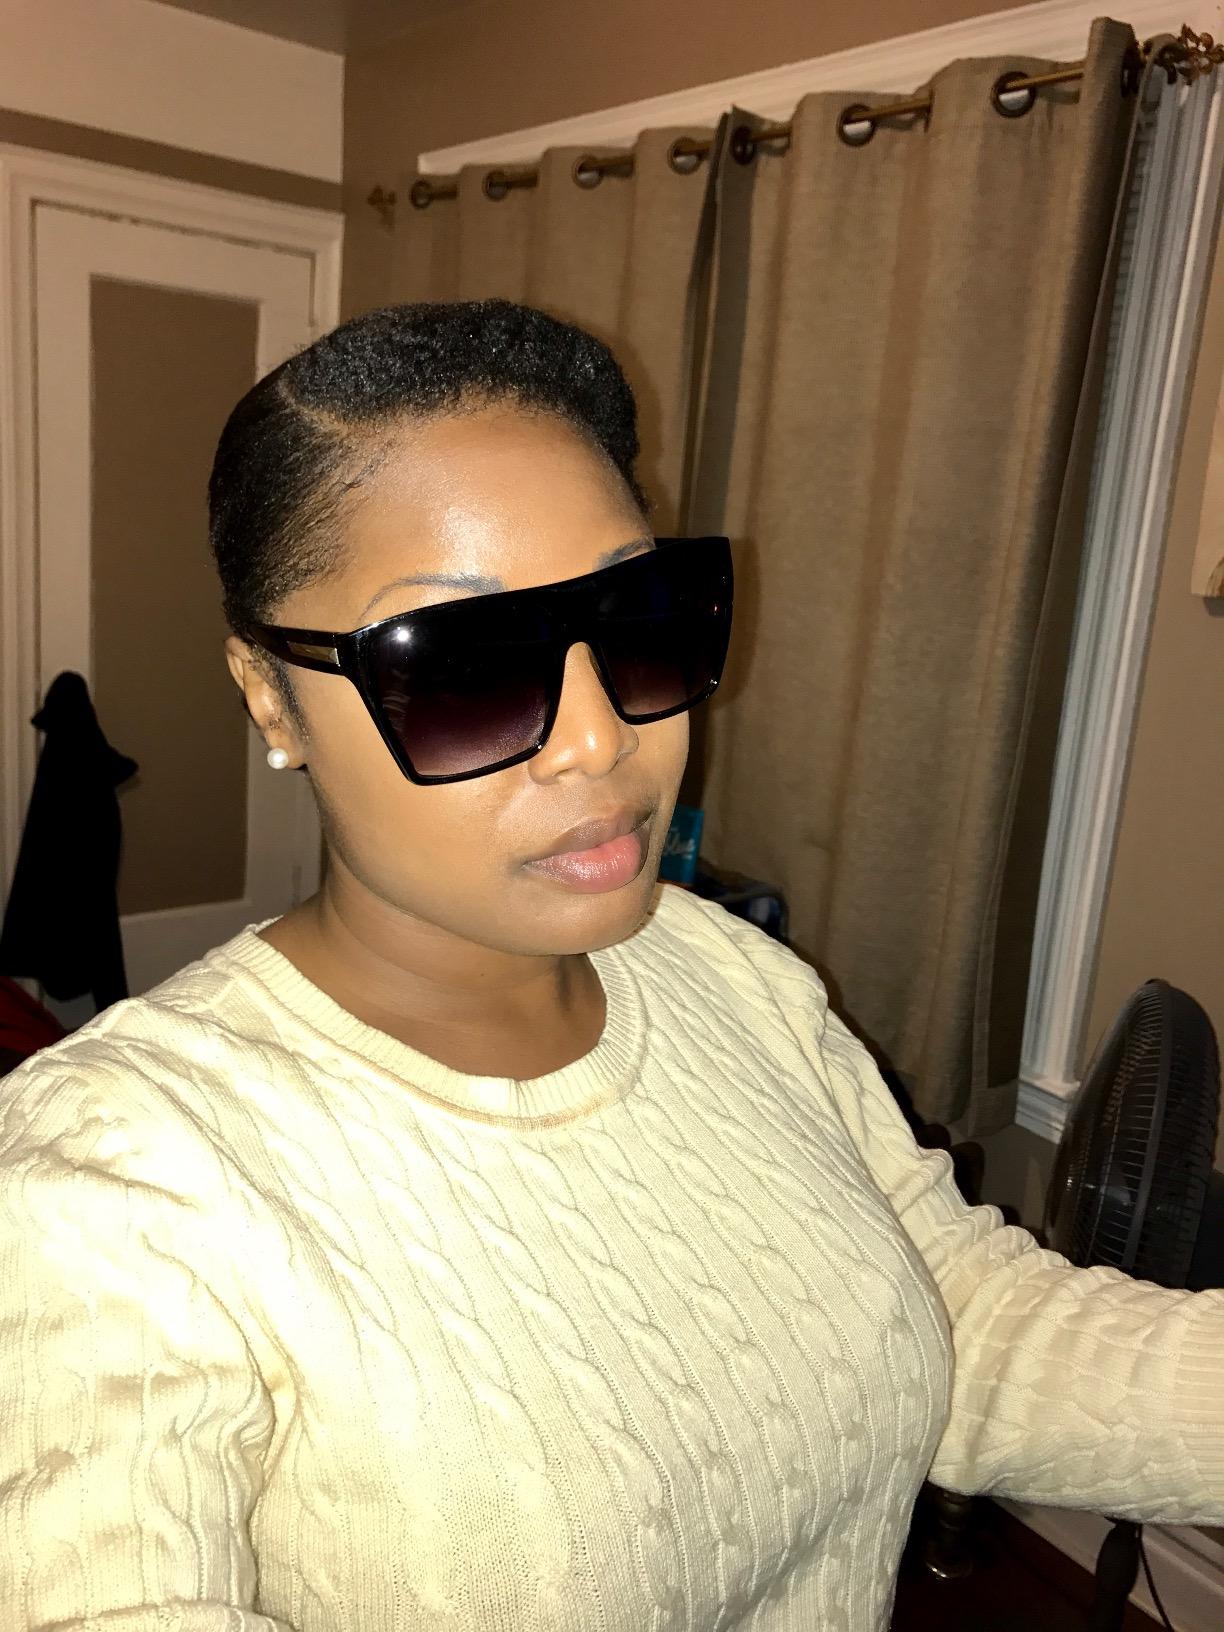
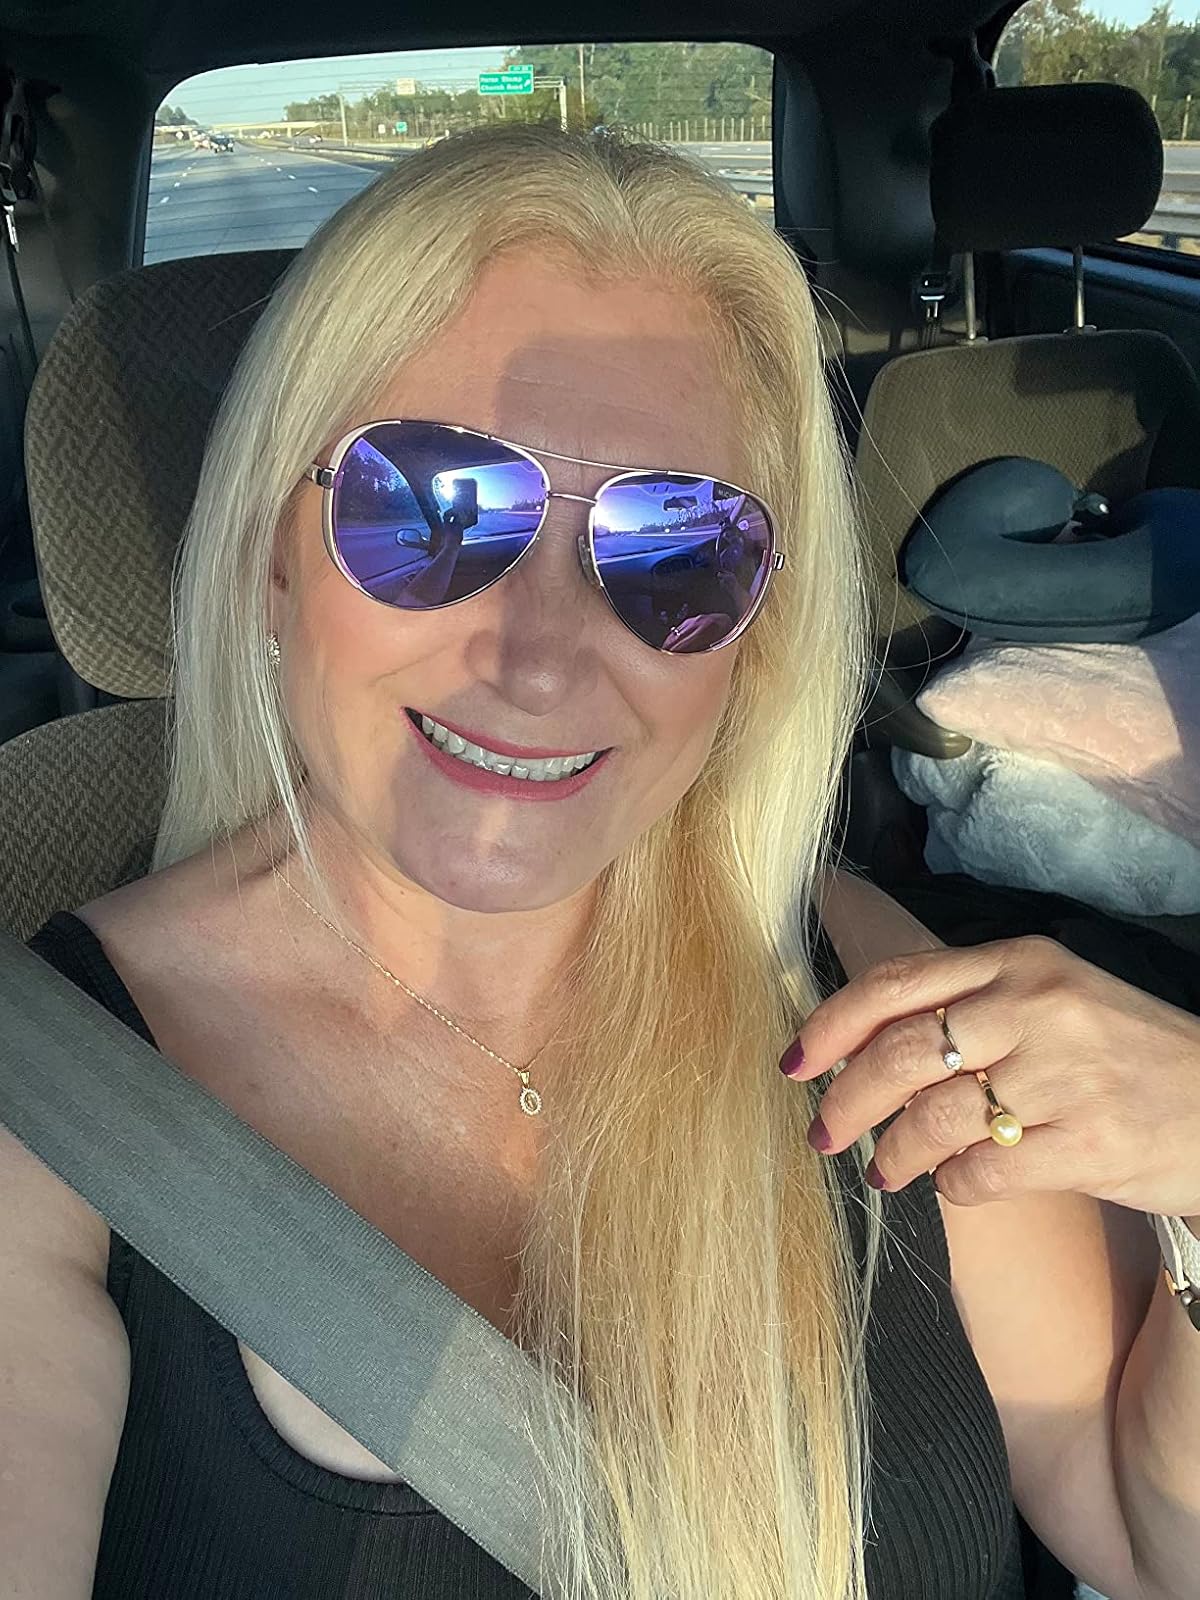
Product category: accessories_sunglasses
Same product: no